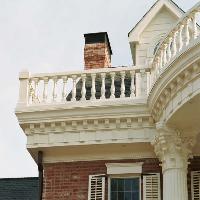
Weather: cloudy or overcast